Weixian Internment Camp

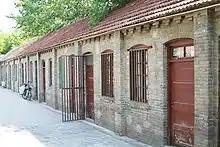
Yard of the former internment camp. Families with children were housed in the small rooms of this building.

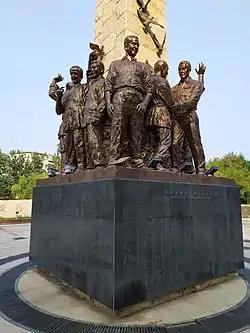
Weixian liberation monument (Sculpture designer: Liu Zewen)

The length of the compound wall coupled with the paucity of Japanese guards facilitated extensive black marketing, especially for food and most especially for eggs. Chinese farmers brought their produce to the compound wall and internees paid them with money or valuables and smuggled the goods over the wall or though holes in the wall created by removing bricks. Gilkey calculated that early in their imprisonment 1,300 eggs per day were being smuggled into the compound. Efforts by the Japanese to halt the black marketing included executing two Chinese farmers. After a hiatus, the black market started up again in July 1944 and, this time, the Japanese guards became the middlemen, facilitating the trade in exchange for a commission. The produce brought into the camp via the black marketers, whose most successful practitioners were Catholic priests and monks, was important for the nutrition of the internees. Children were given a tablespoon per day of crushed egg shells as a calcium supplement.